Solarium (constellation)

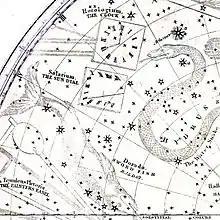
An image depicting the location of the now obsolete constellation of Solarium from an atlas published in 1838.

Solarium (Latin for "sundial") was a constellation located between the constellations of Horologium, Dorado and Hydrus. It was introduced in 1822 on the "Celestial Atlas" of Alexander Jamieson, who substituted it for the constellation Reticulum invented by Nicolas Louis de Lacaille. A decade later, it was picked up by Elijah Hinsdale Burritt to whom it is sometimes attributed. It was never popular and is no longer in use.